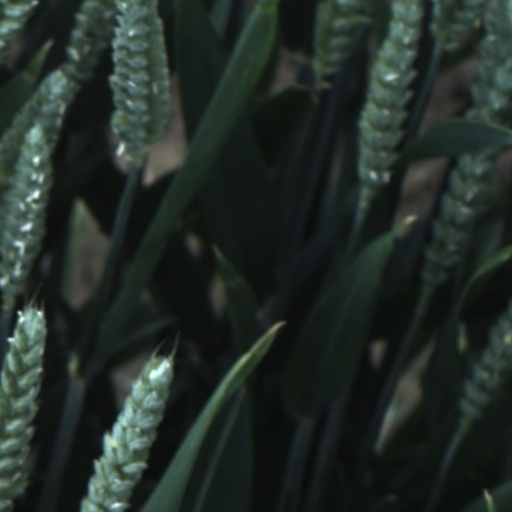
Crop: wheat